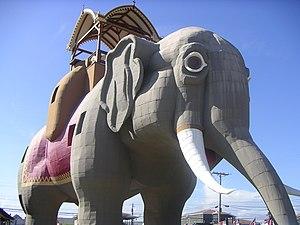
L'architecture « canard », ou architecture-objet ou encore architecture-gadget est un type d'architecture dans laquelle les bâtiments et la structure ont une forme originale, curieuse, souvent à but publicitaire, se faisant remarquer comme une espèce d'attraction visuelle dans le paysage, mais parfois simple expression de l'excentricité de son propriétaire ou de l'architecte.